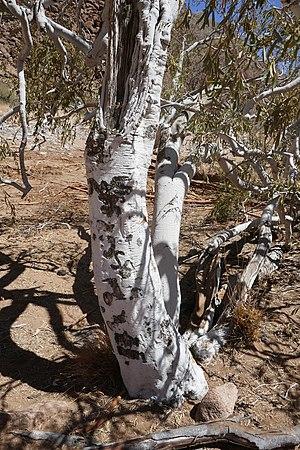
Boscia albitrunca dans le massif du Brandberg en Namibie.
Les forêts claires de la savane namibienne forment une écorégion de l'écozone afrotropicale ; elle couvre, en Angola et en Namibie, l'étroite bande des contreforts du grand escarpement qui bordent les déserts du Namib et du Kaokoveld puis s'élargit progressivement vers le sud, où elle comprend de vastes zones du plateau au sud de Windhoek.
Boscia albitrunca Gilg & Benedict, également connu sous le nom de « shepherd's bush » en anglais, omunkuzi en oshivambo, omungwindi en héréro ou witgatboom en afrikaans, est une espèce d'arbustes du genre Boscia, présente en Afrique australe.